Black market

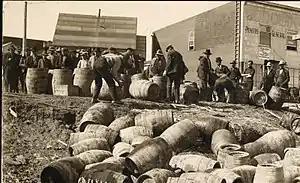
Broken barrels of liquor after a police raid in 1925, in Elk Lake, Ontario

Rum-running, or bootlegging, is the illegal business of transporting (smuggling) alcoholic beverages where such transportation is forbidden by law. Smuggling is usually done to circumvent taxation or prohibition laws. The term "rum-running" is more commonly applied to smuggling over water; "bootlegging" is applied to smuggling over land. According to the PBS documentary "Prohibition", the term "bootlegging" was popularized when thousands of city dwellers would sell liquor from flasks, they kept in their bootleg all across major cities and rural areas. The term "rum-running" most likely originated at the start of Prohibition in the United States (1920–1933), when ships from Bimini in the western Bahamas transported cheap Caribbean rum to Florida speakeasies. Rum's cheapness made it a low-profit item for the rumrunners, and they moved on to smuggling Canadian whisky, French champagne, and English gin to major cities like New York City and Boston, where prices ran high. It was said that some ships carried $200,000 (roughly equivalent to US$4.5 million in 2022) in contraband in a single run.